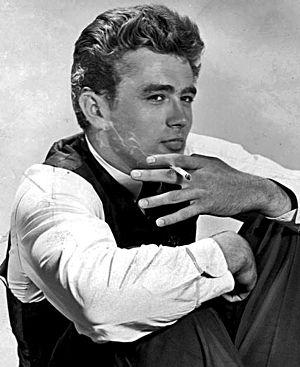
James Dean [ d͡ʒeɪmz diːn] est un acteur américain, né le 8 février 1931 à Marion et mort le 30 septembre 1955 à Cholame.